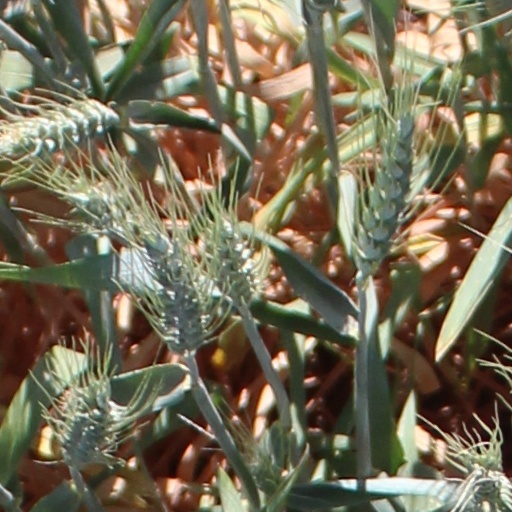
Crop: wheat